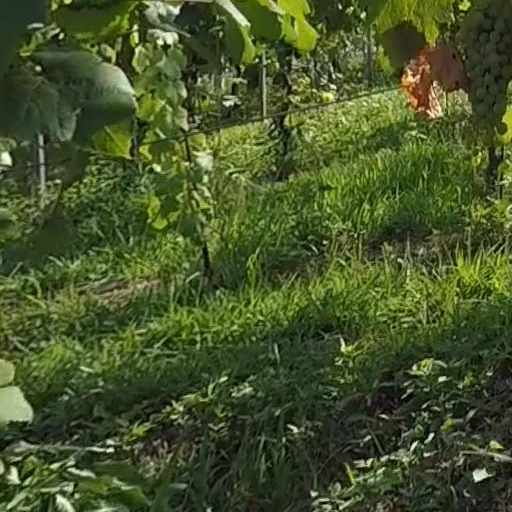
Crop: grape